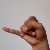
The image shows a hand gesture representing the letter 'J' in Indian Sign Language.